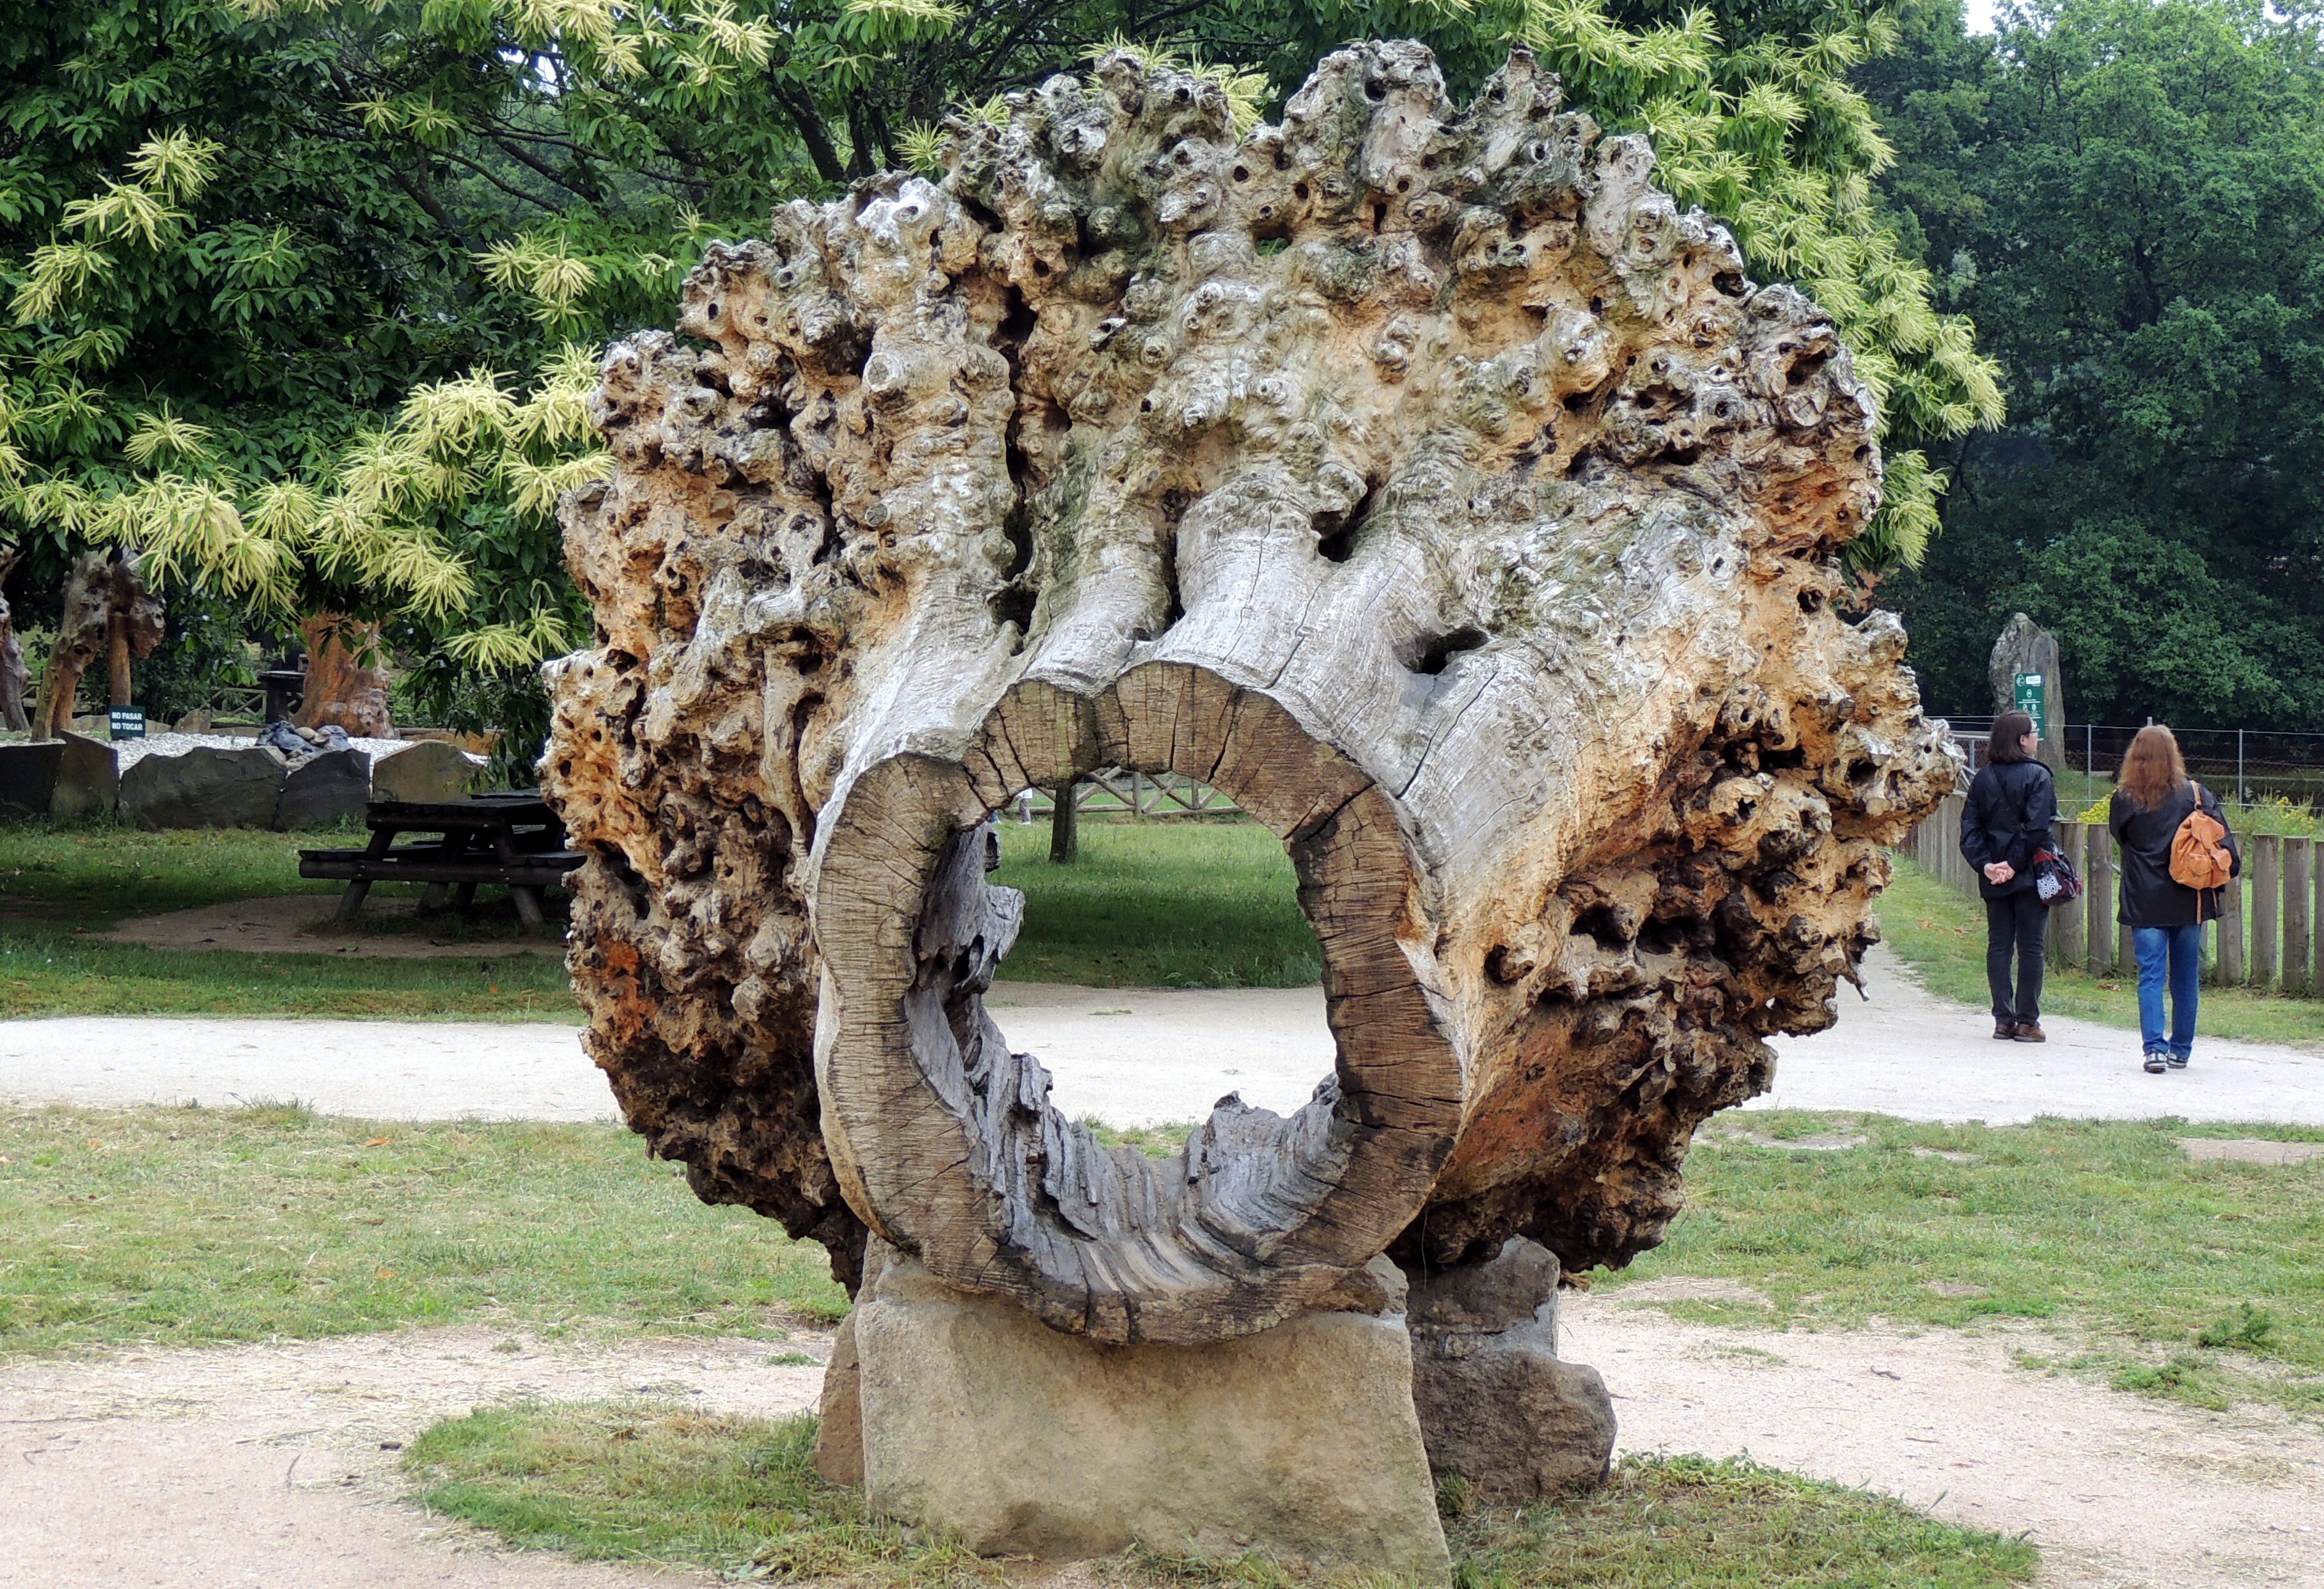
tree, sculpture, art, carving, woody plant, chainsaw carving